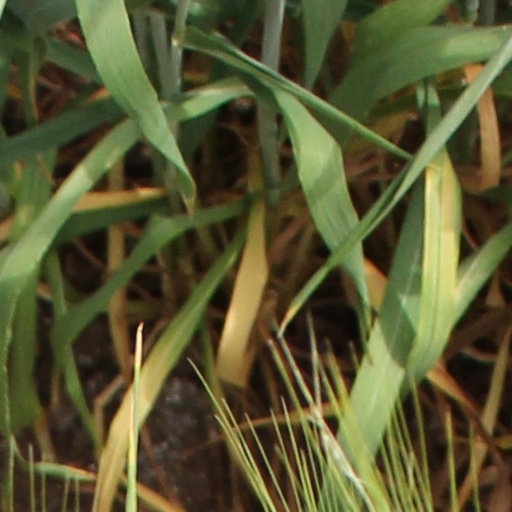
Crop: wheat